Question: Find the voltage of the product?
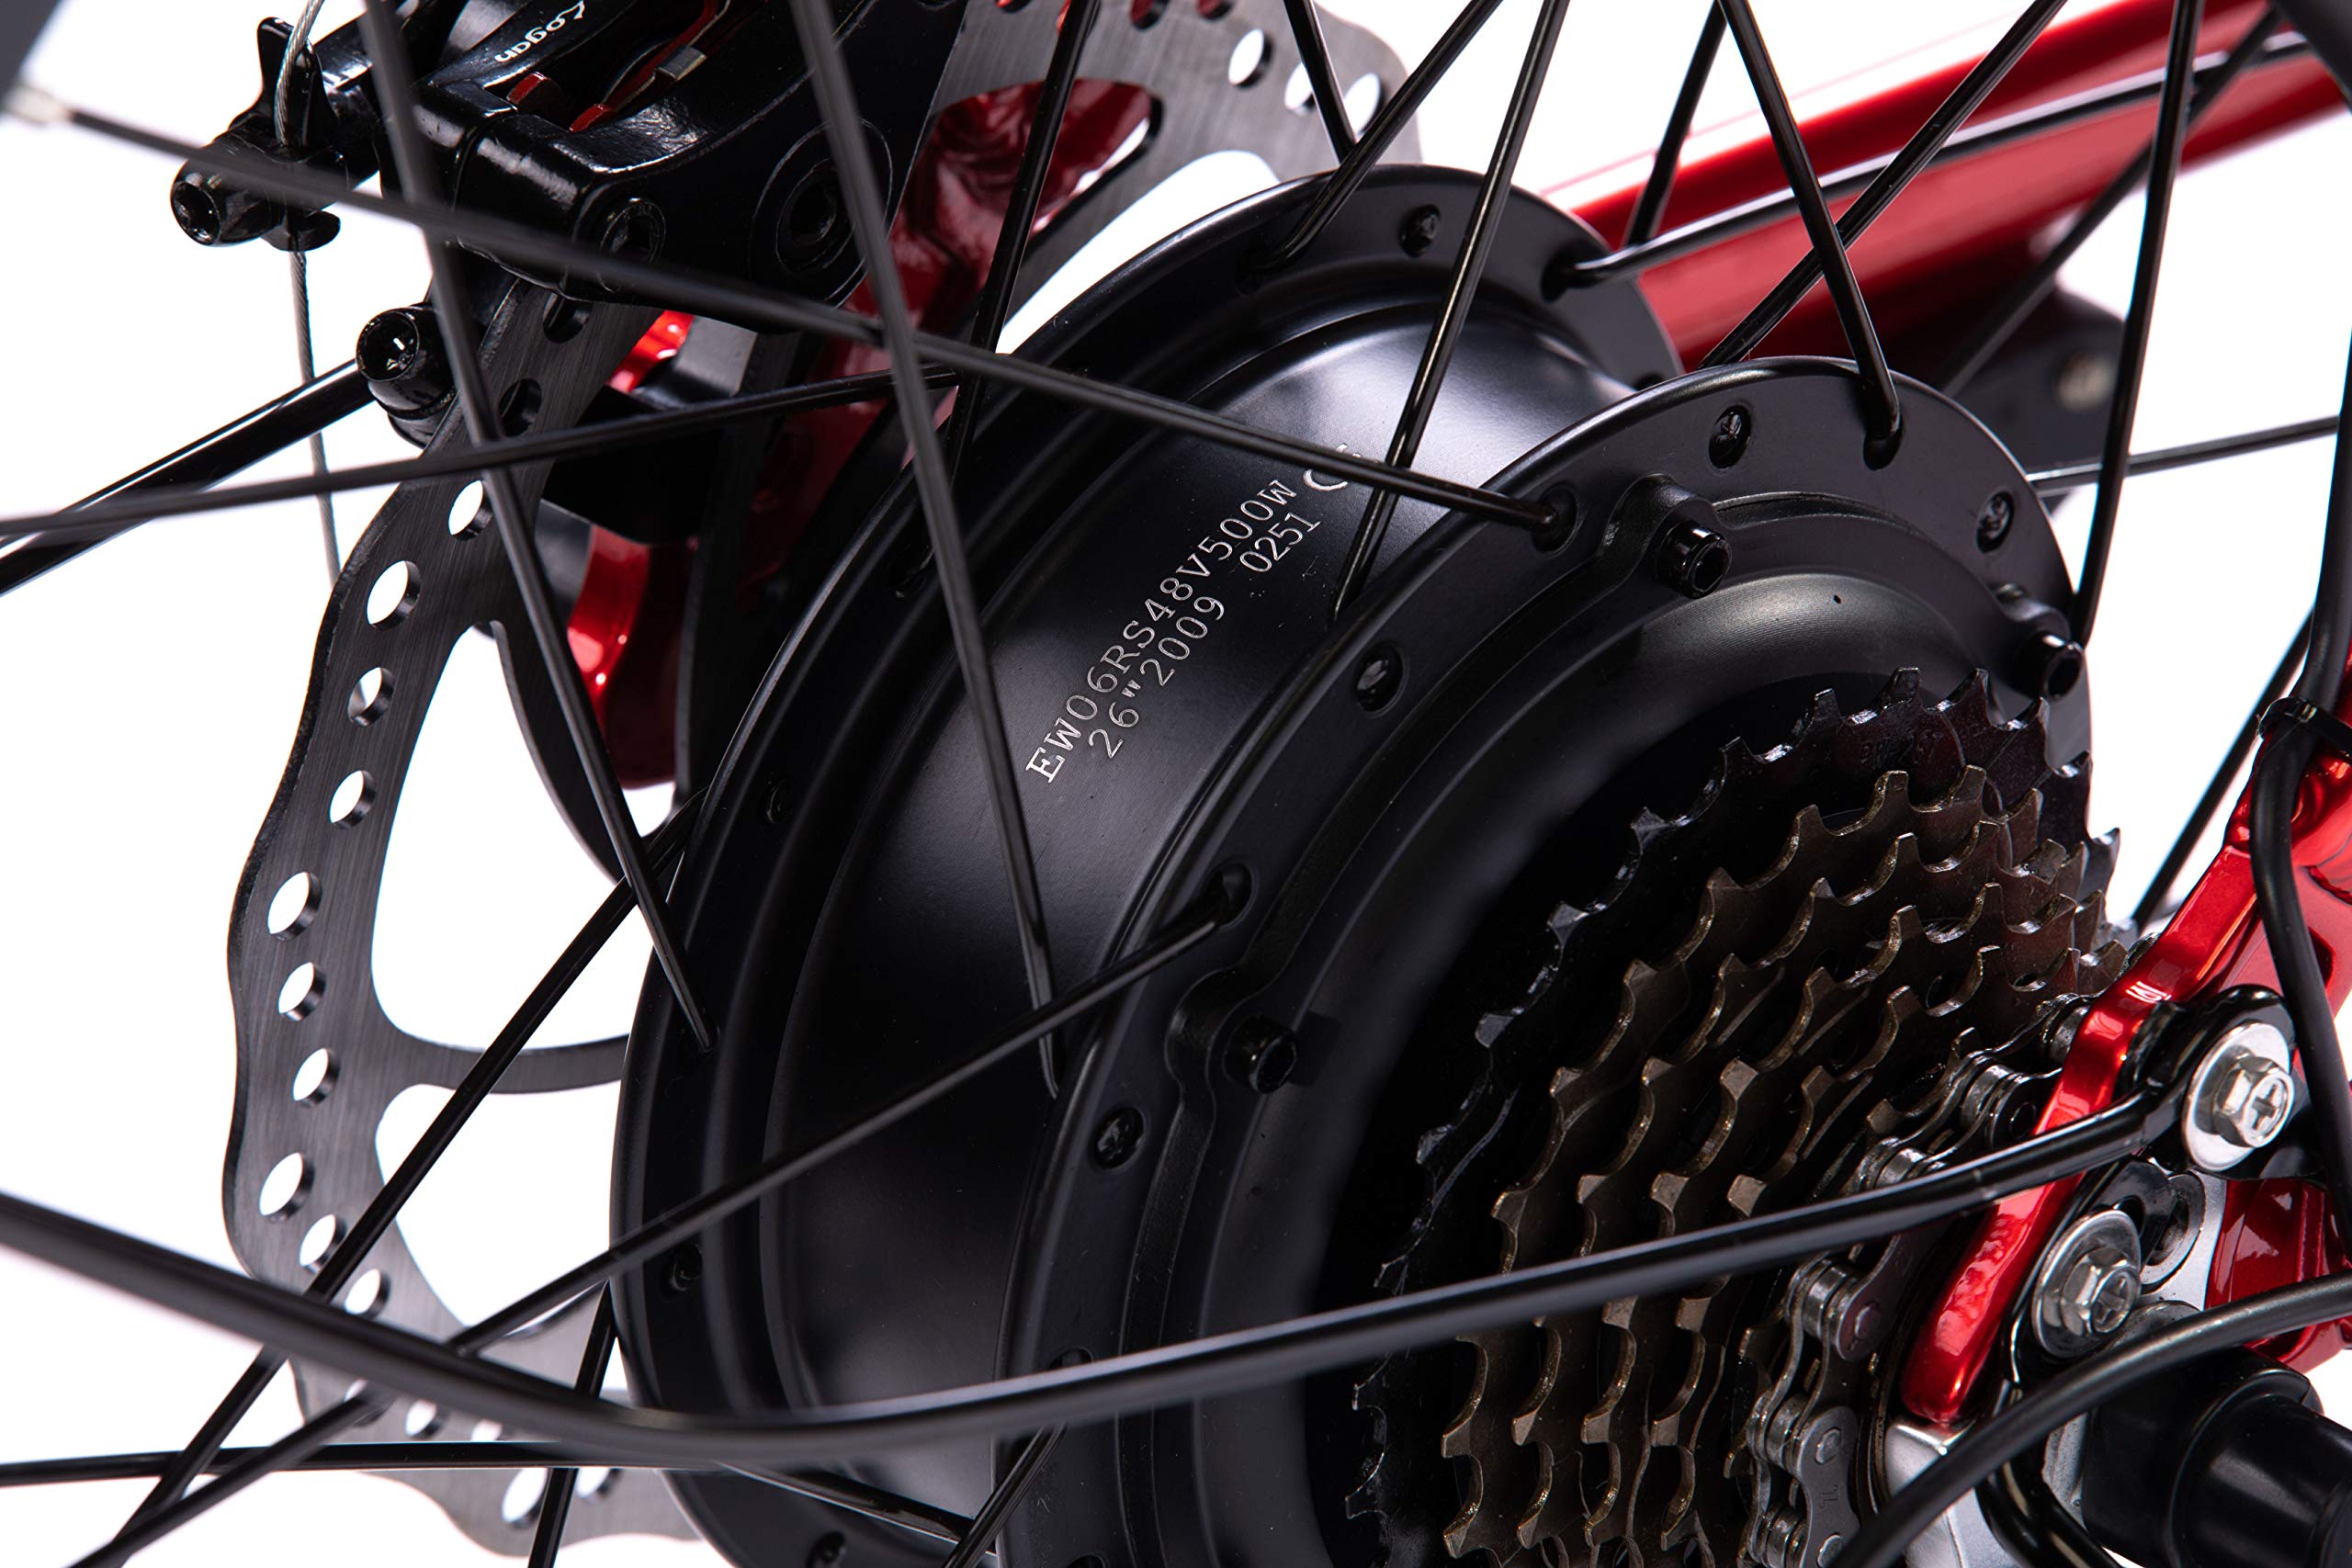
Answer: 48.0 volt